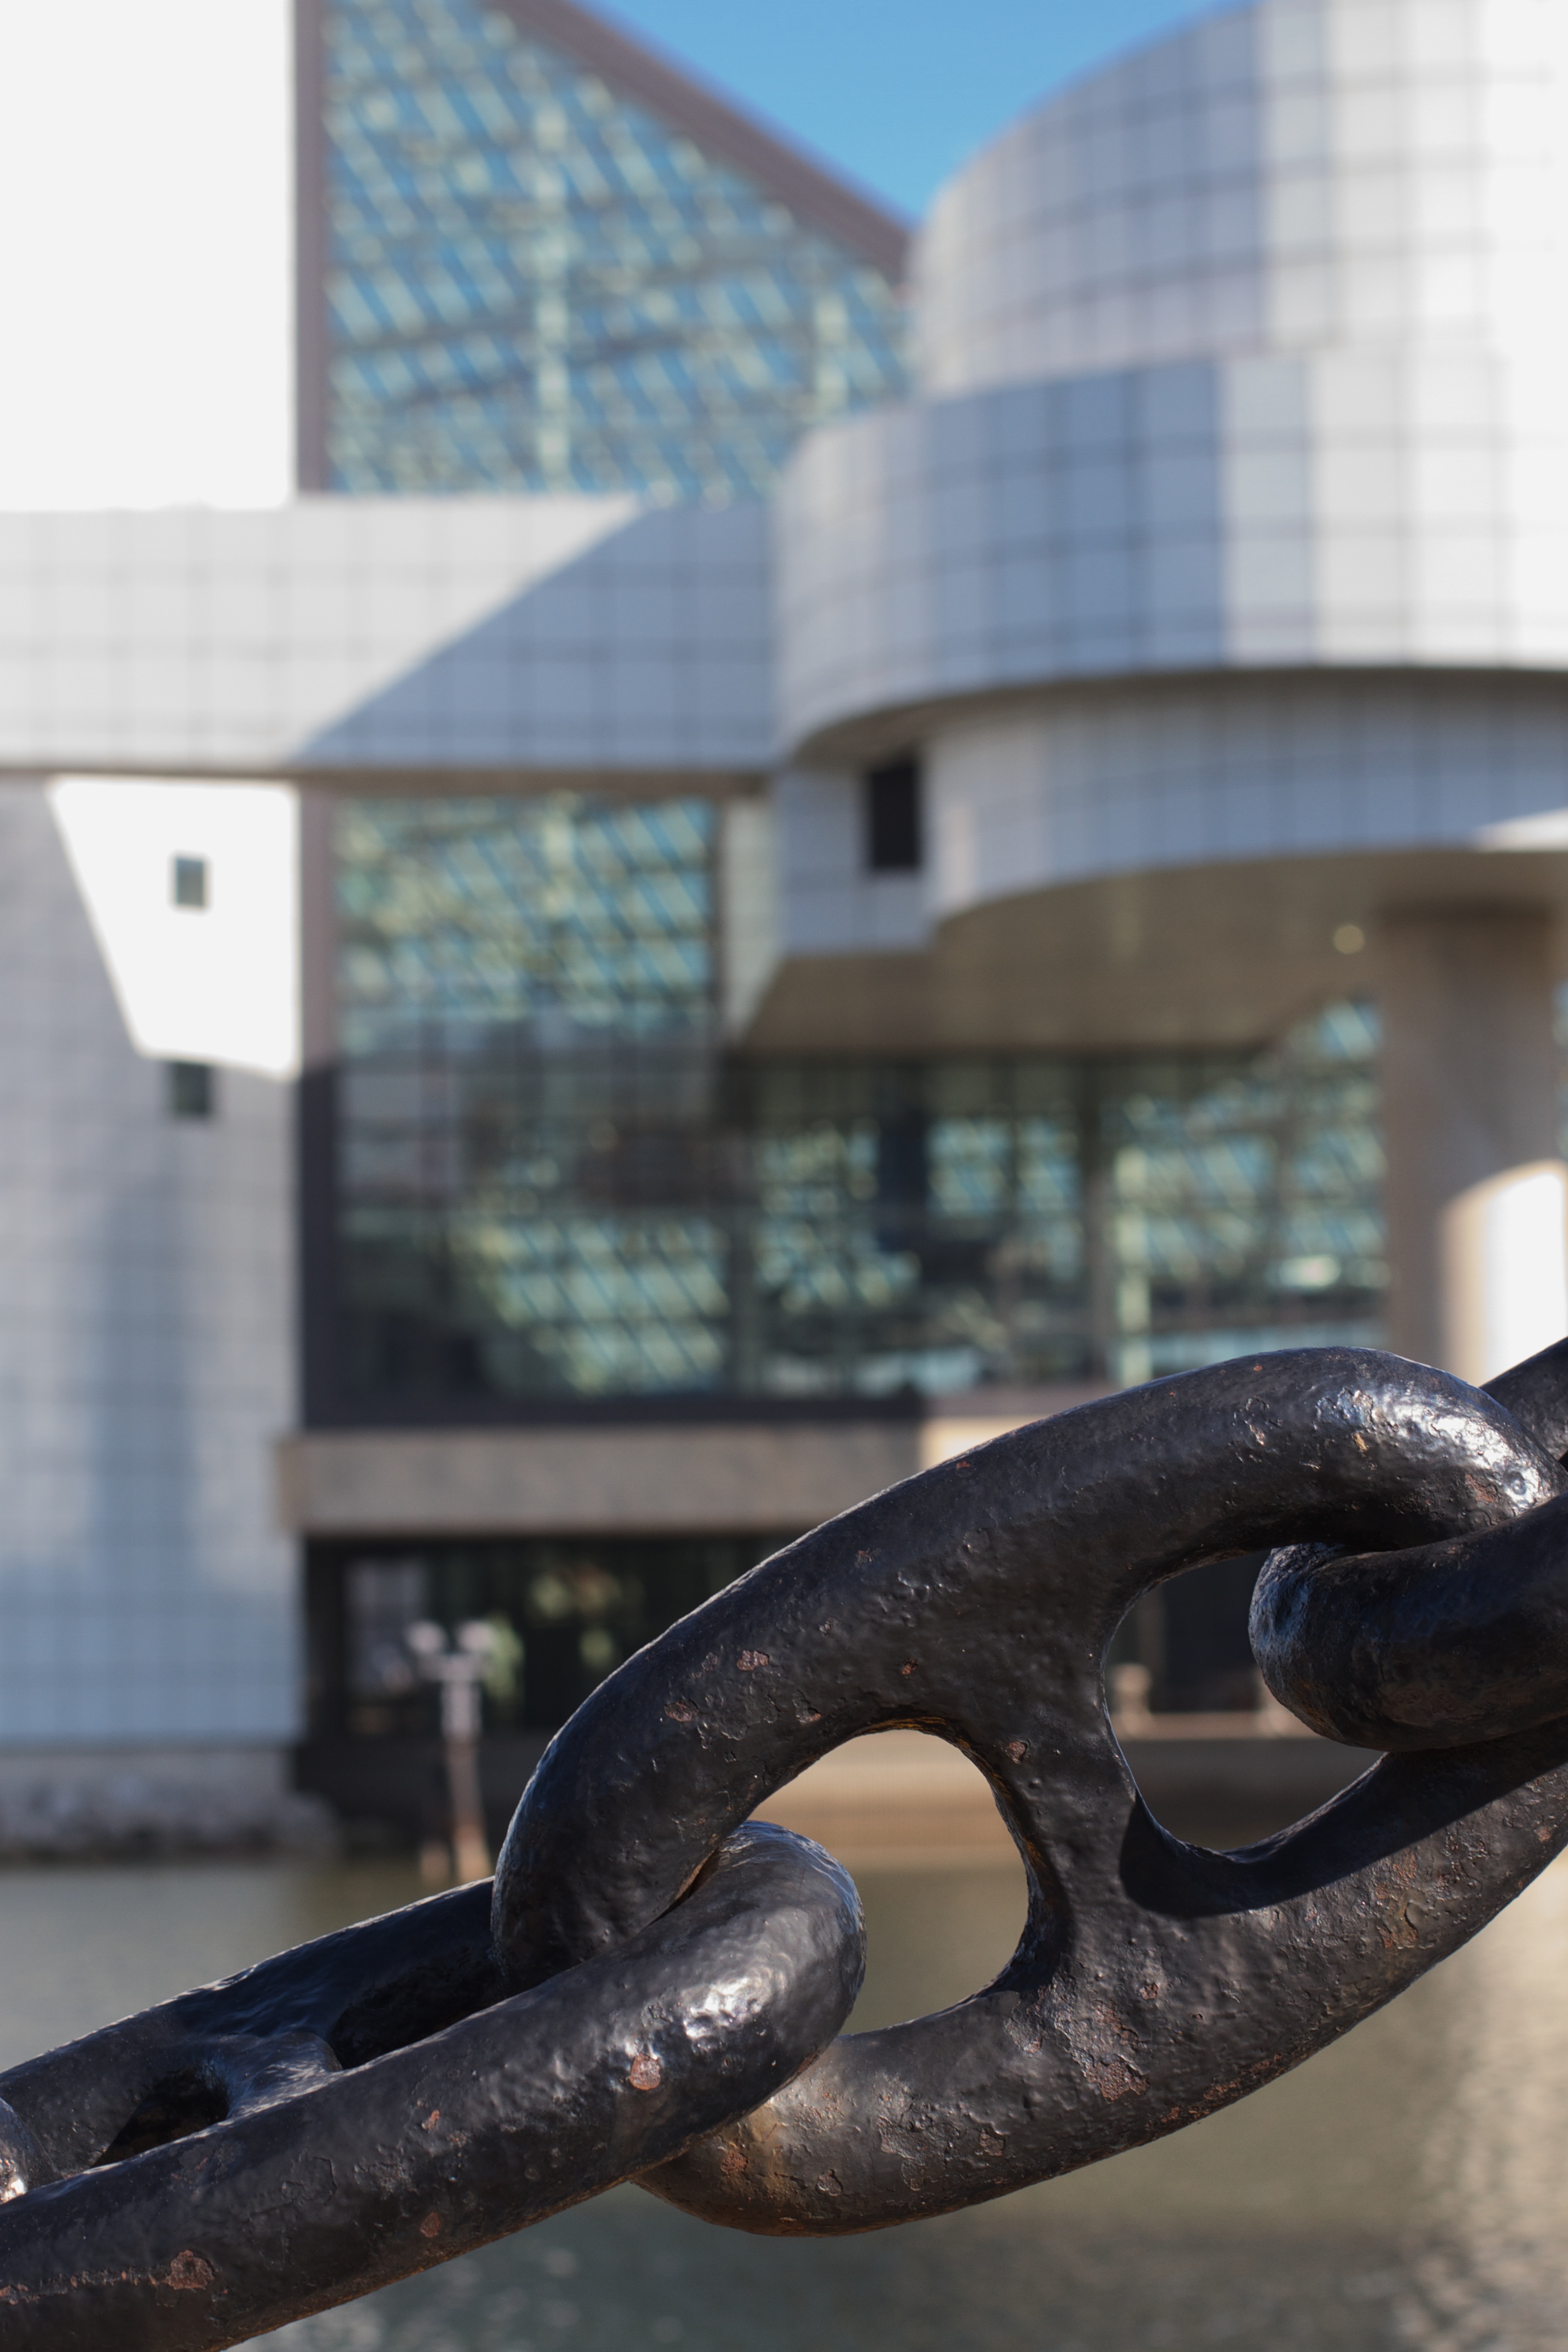
architecture, statue, vehicle, museum, blue, sculpture, art, iron